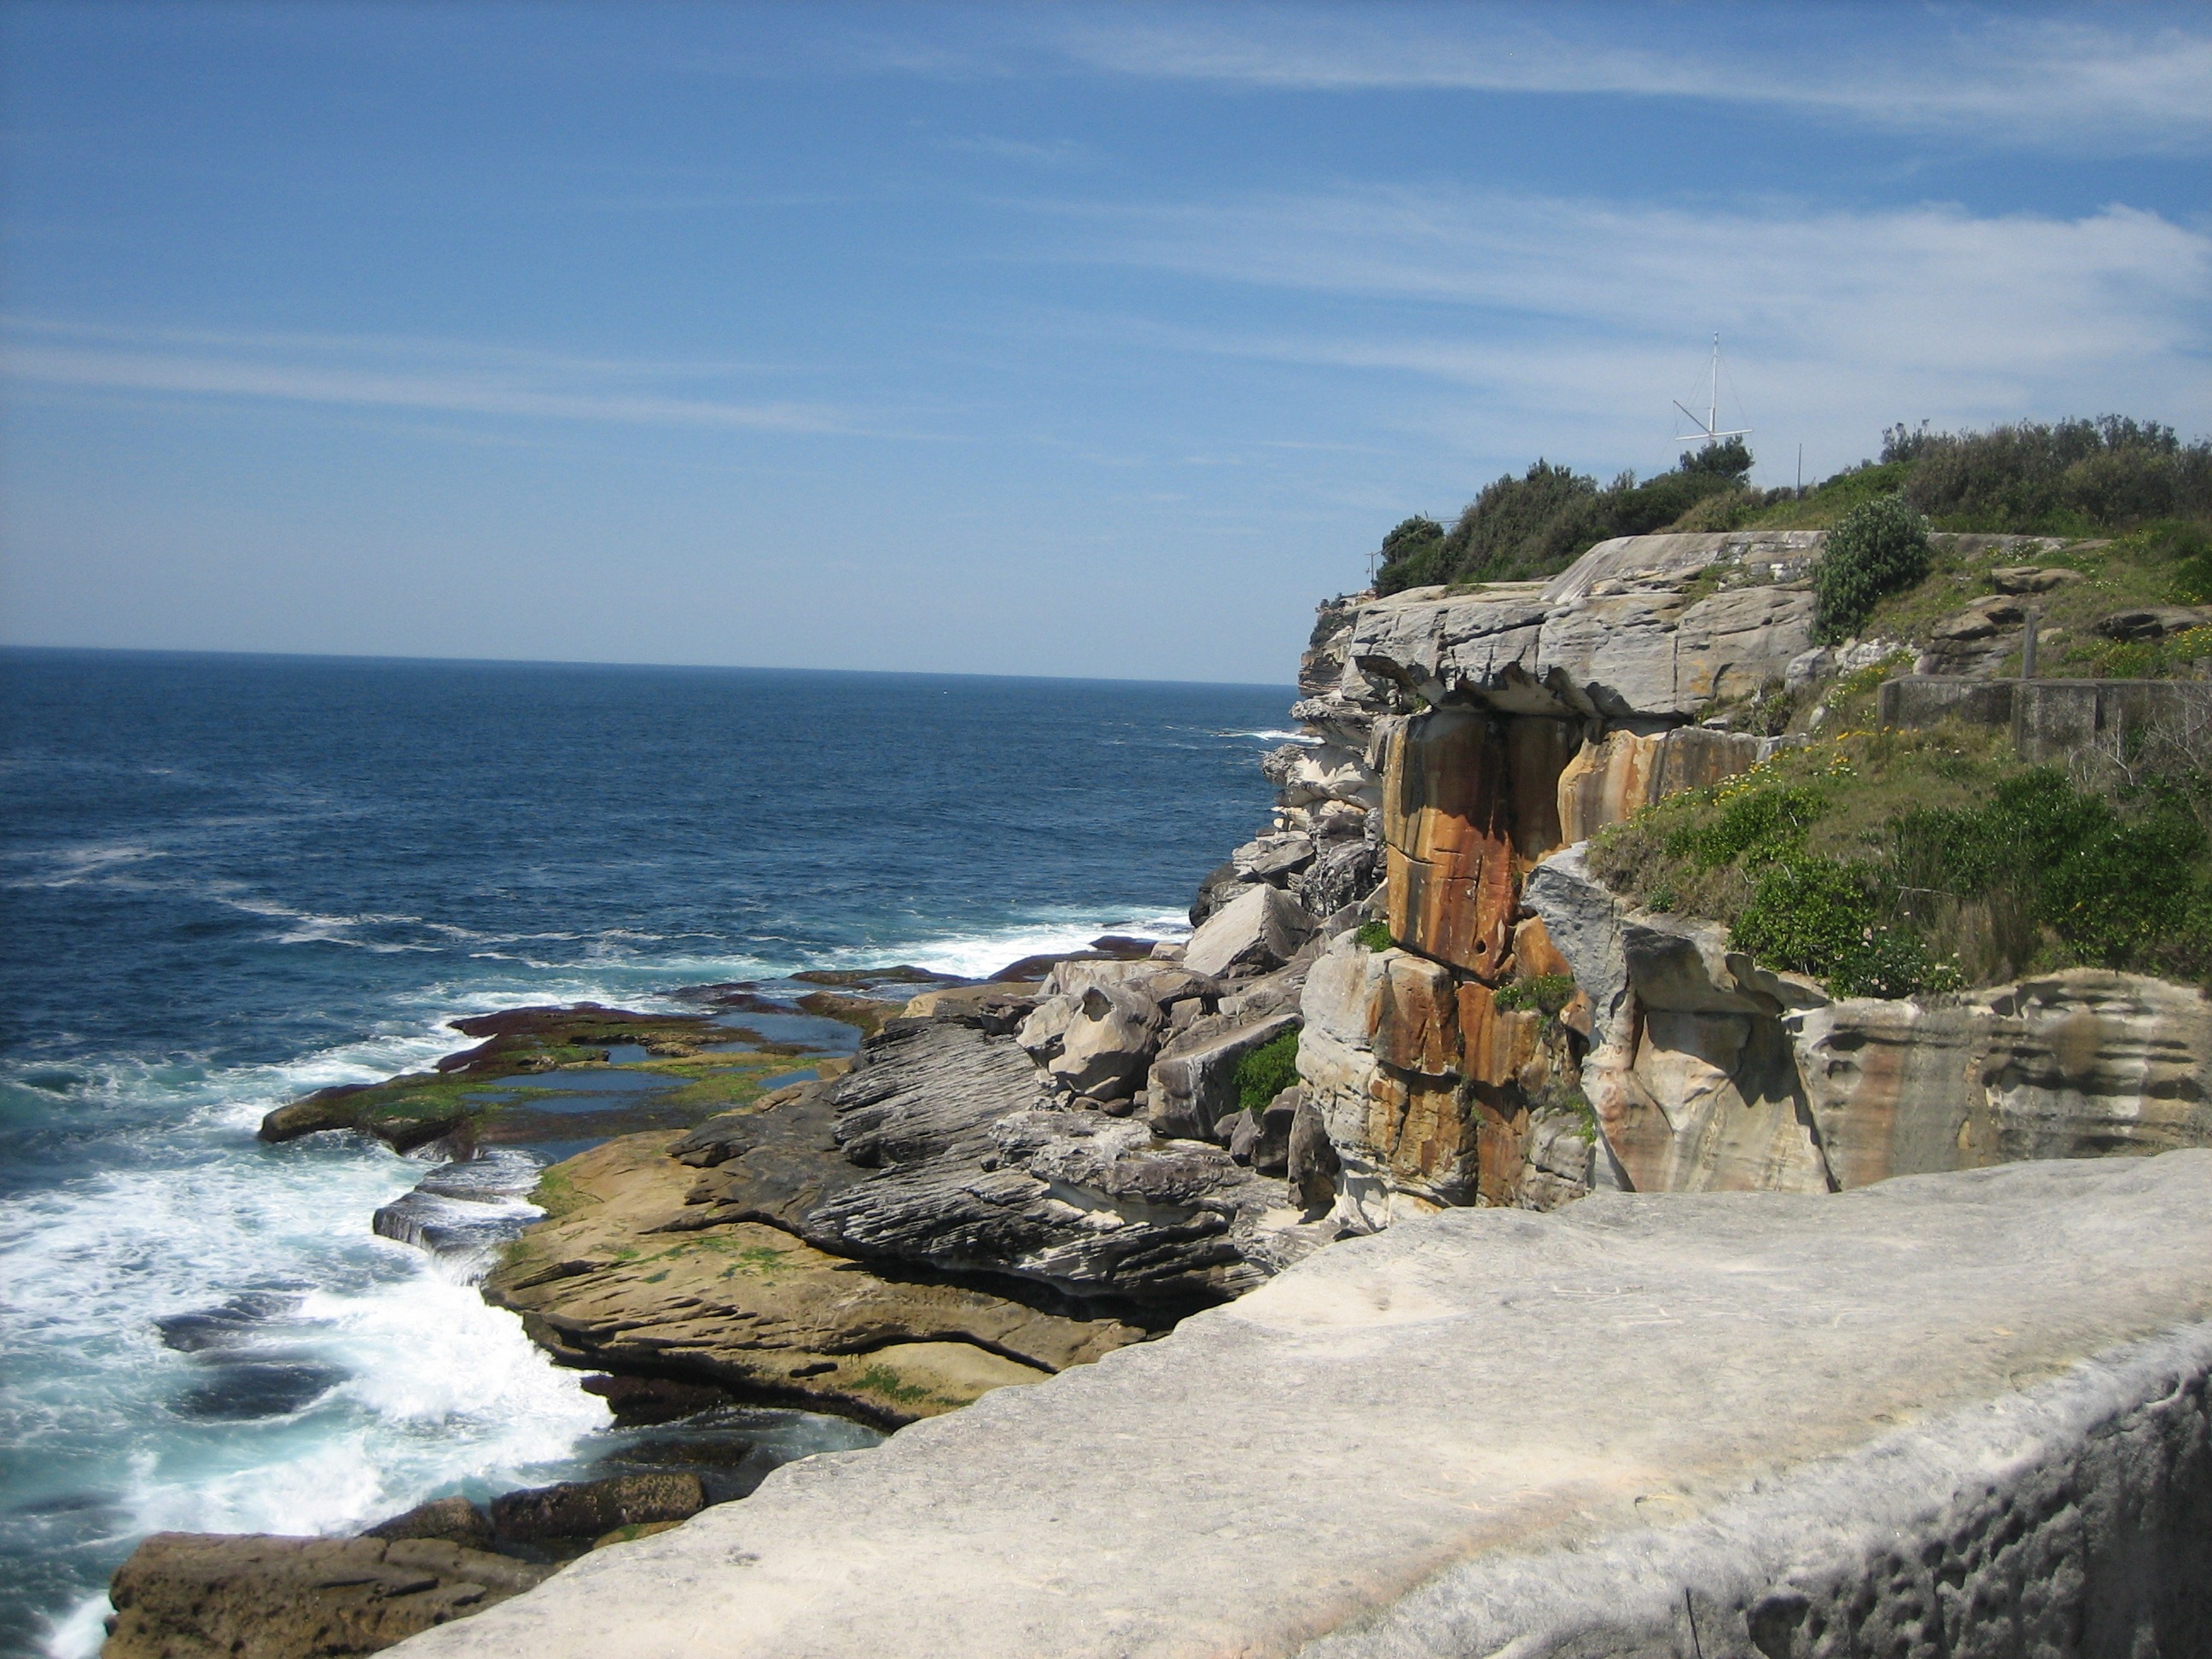
beach, sea, coast, rock, ocean, shore, wave, vacation, cliff, cove, sydney, bay, tourism, terrain, material, body of water, places of interest, australia, cape, landform, kamay botany bay national park